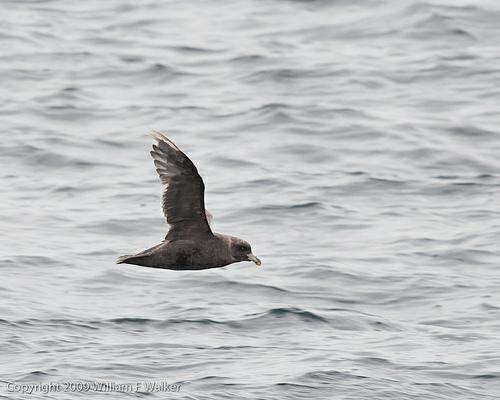
A photo of a northern fulmar